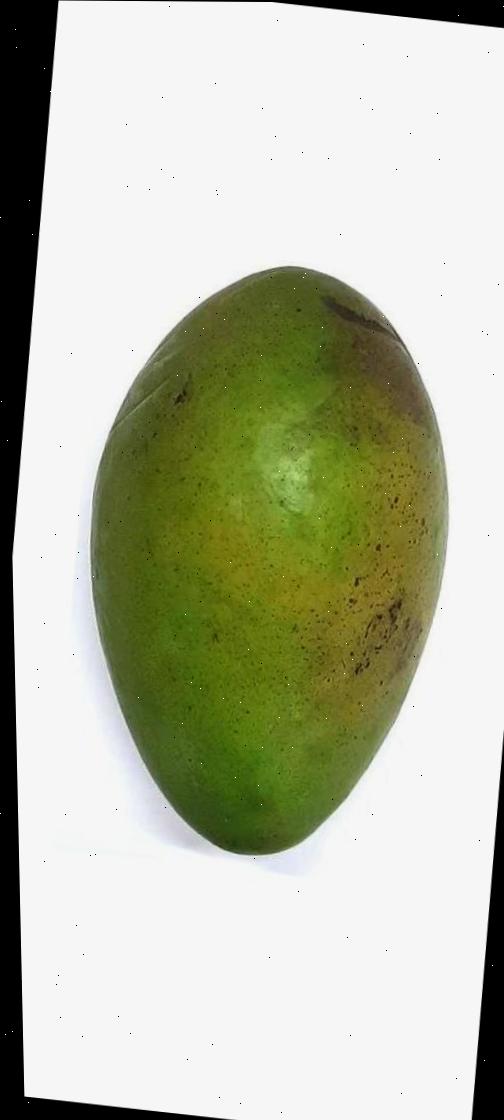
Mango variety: Rupali